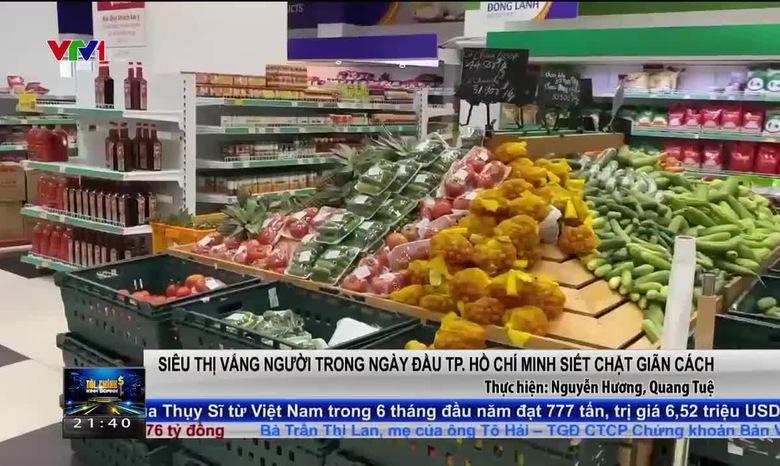
có nhiều mặt hàng được bày bán bên trong siêu thị